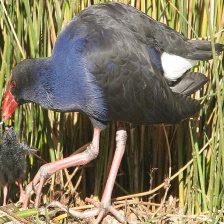
Species: PURPLE SWAMPHEN
Scientific name: PORPHYRIO PORPHYRIO
ImageNet parent category: european_gallinule